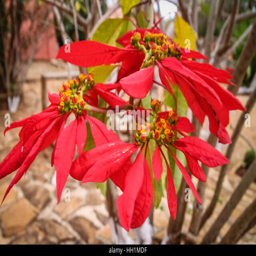
flower growing in a rainforest